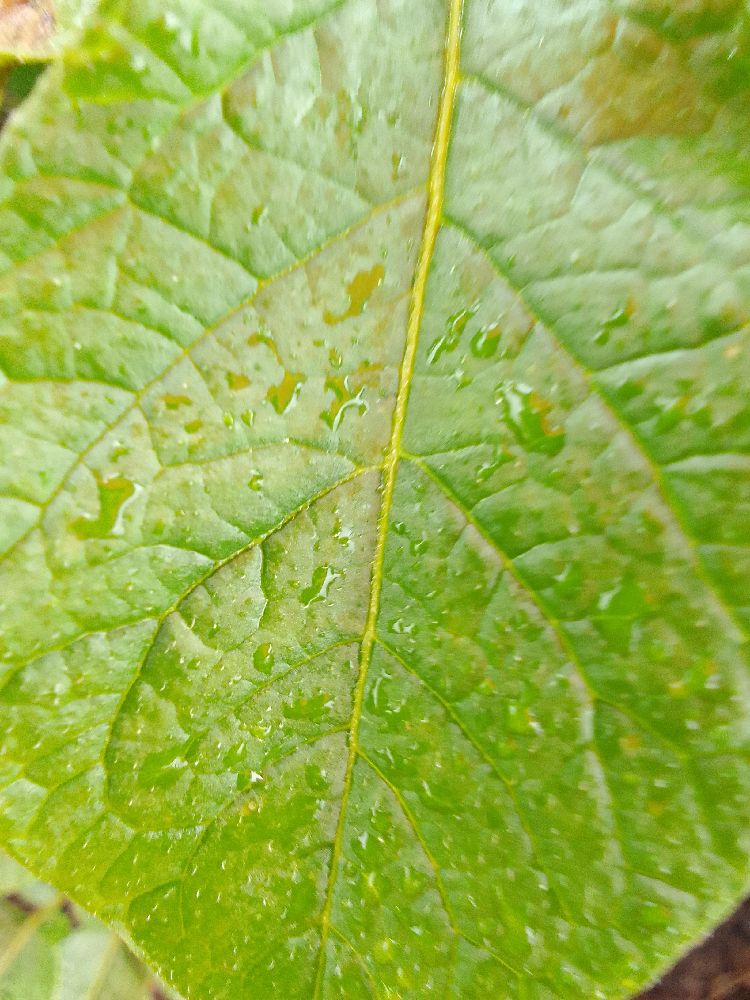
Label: Healthy